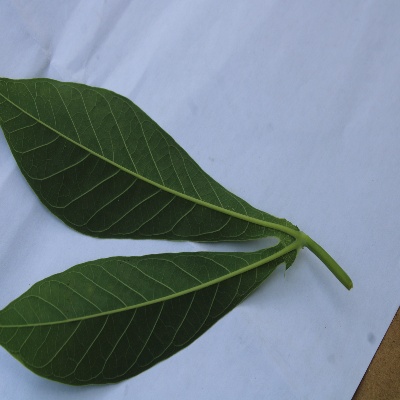
Crop: Cassava
Condition: healthy